Zagut (crater)

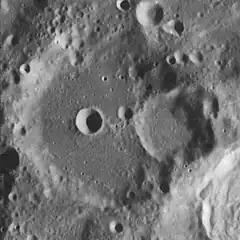
Lunar Orbiter 4 image

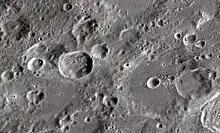
Zagut crater and its satellite craters taken from Earth in 2012 at the University of Hertfordshire's Bayfordbury Observatory with the telescopes Meade LX200 14" and Lumenera Skynyx 2-1

Zagut (Zacut) is a crater located in the heavily impacted southeast sector of the Moon. It is almost surrounded by other named craters, with Wilkins to the northwest, Lindenau to the east, Rabbi Levi in the southeast, and Celsius to the southwest. It is named after Jewish Spanish astronomer and rabbi Abraham Zacuto.